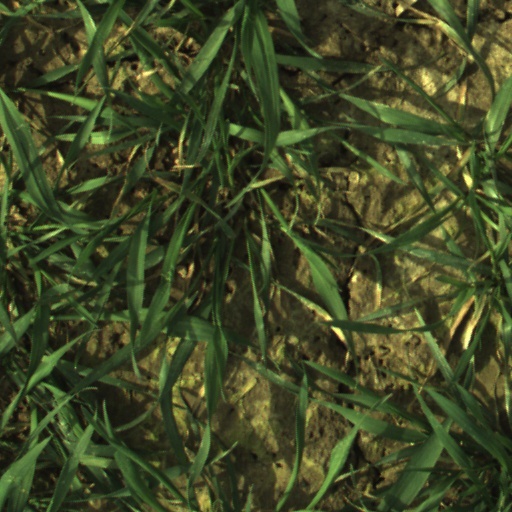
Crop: wheat